Cambewarra Range Nature Reserve

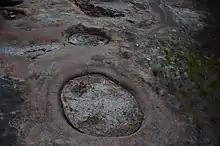
Aboriginal trails

The Tharawal (Dharawal) people, traditional custodians, gave the name of the area as Cambewarra. They dwelled as groups in coastal areas, now known as Sydney basin, where they relied on hunting and fishing. They hunted different Possums, Wallabies and Goannas, along with their eggs. Many berries and leafy foods are present in the Reserve, used for food and medicine. Modern covered drain, previously known as creeks, were the main source of fresh water for them.